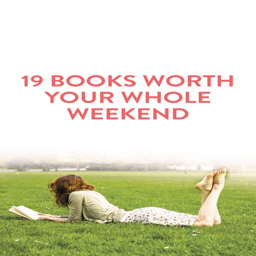
books to read over the weekend